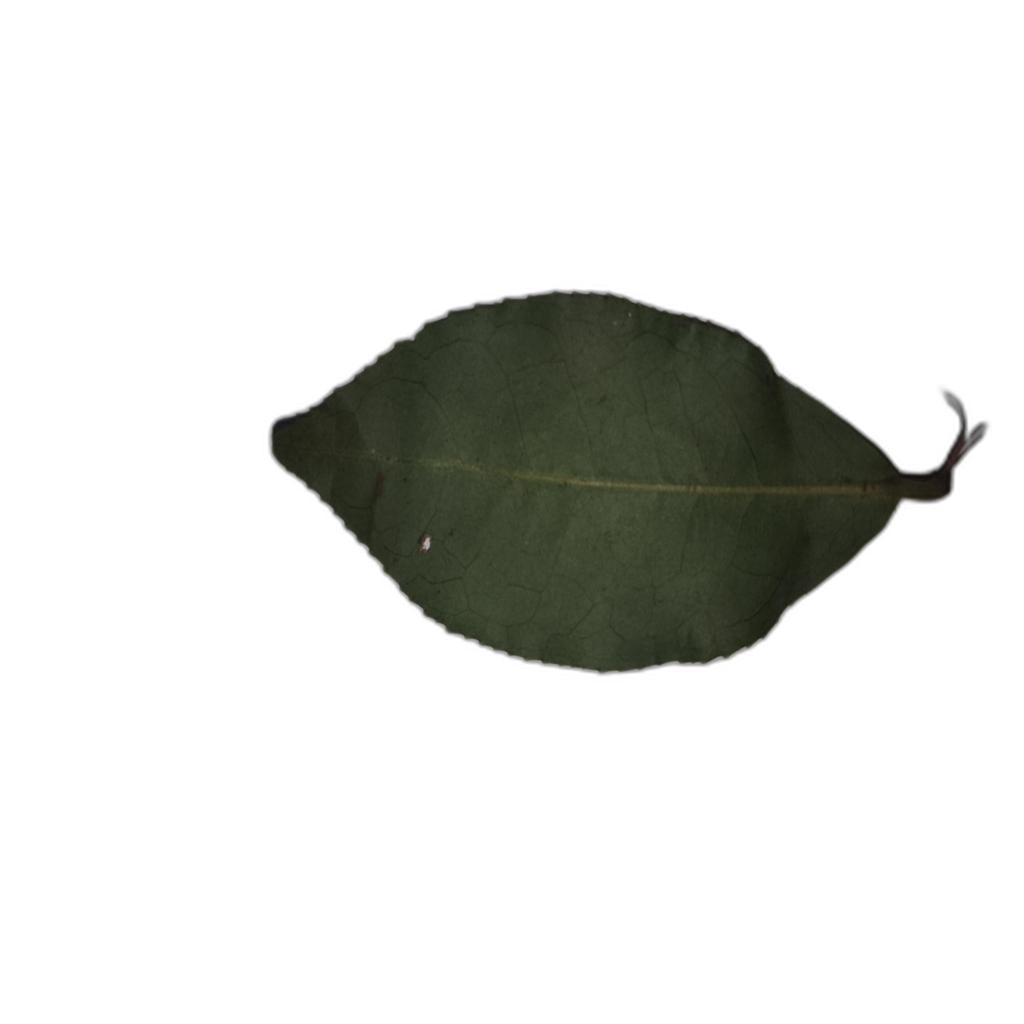
Label: Healthy